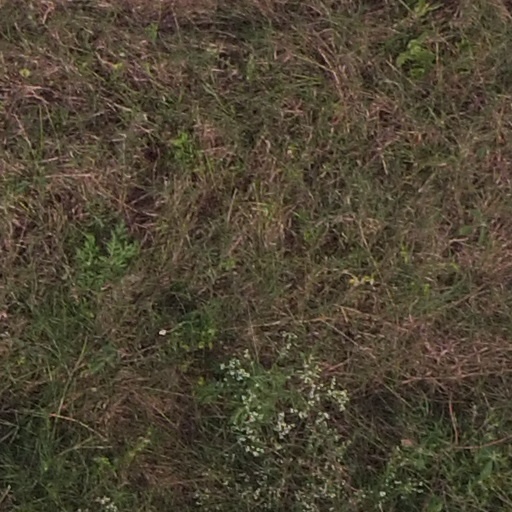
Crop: maize; corn